Chislehurst and Sidcup Grammar School

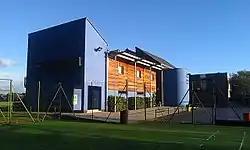
The Jubilee Pavilion sports block, constructed in the 2000s

A few years later the Quentin Blake Block was built for £3.5 million for the Art and Design Departments, which contained within it the Curve Gallery, which has since held an annual exhibition of student art, along with various other exhibitions (including a retrospective of the work of local artist Bill Hudson, entitled "Routes").